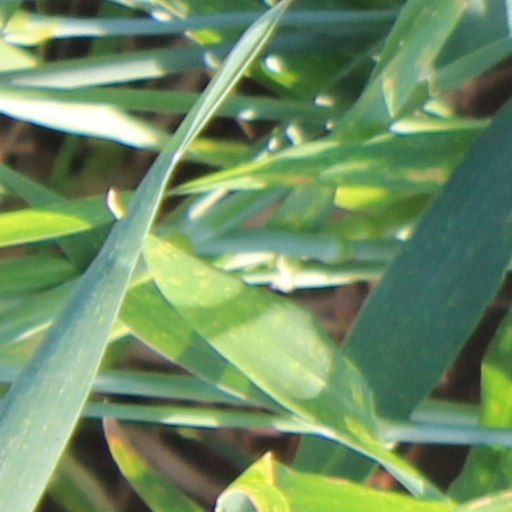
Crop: wheat